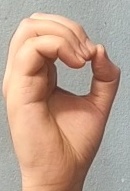
ASL sign: O